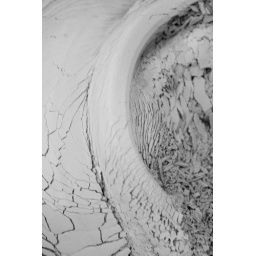
clay bowl in water